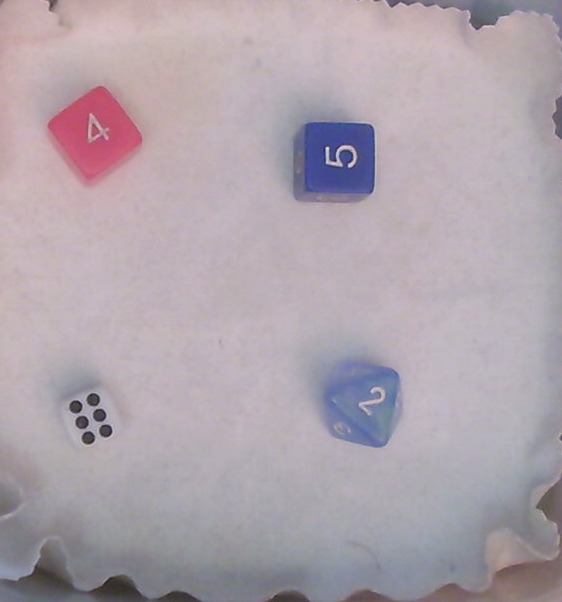
Dice in frame:
type: d6
value: 4
type: d6
value: 5
type: d6
value: 6
type: d8
value: 2
Label source: human
Face values trusted: yes